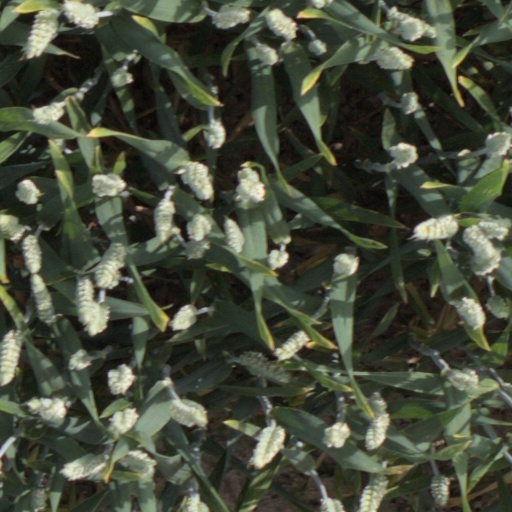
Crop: wheat